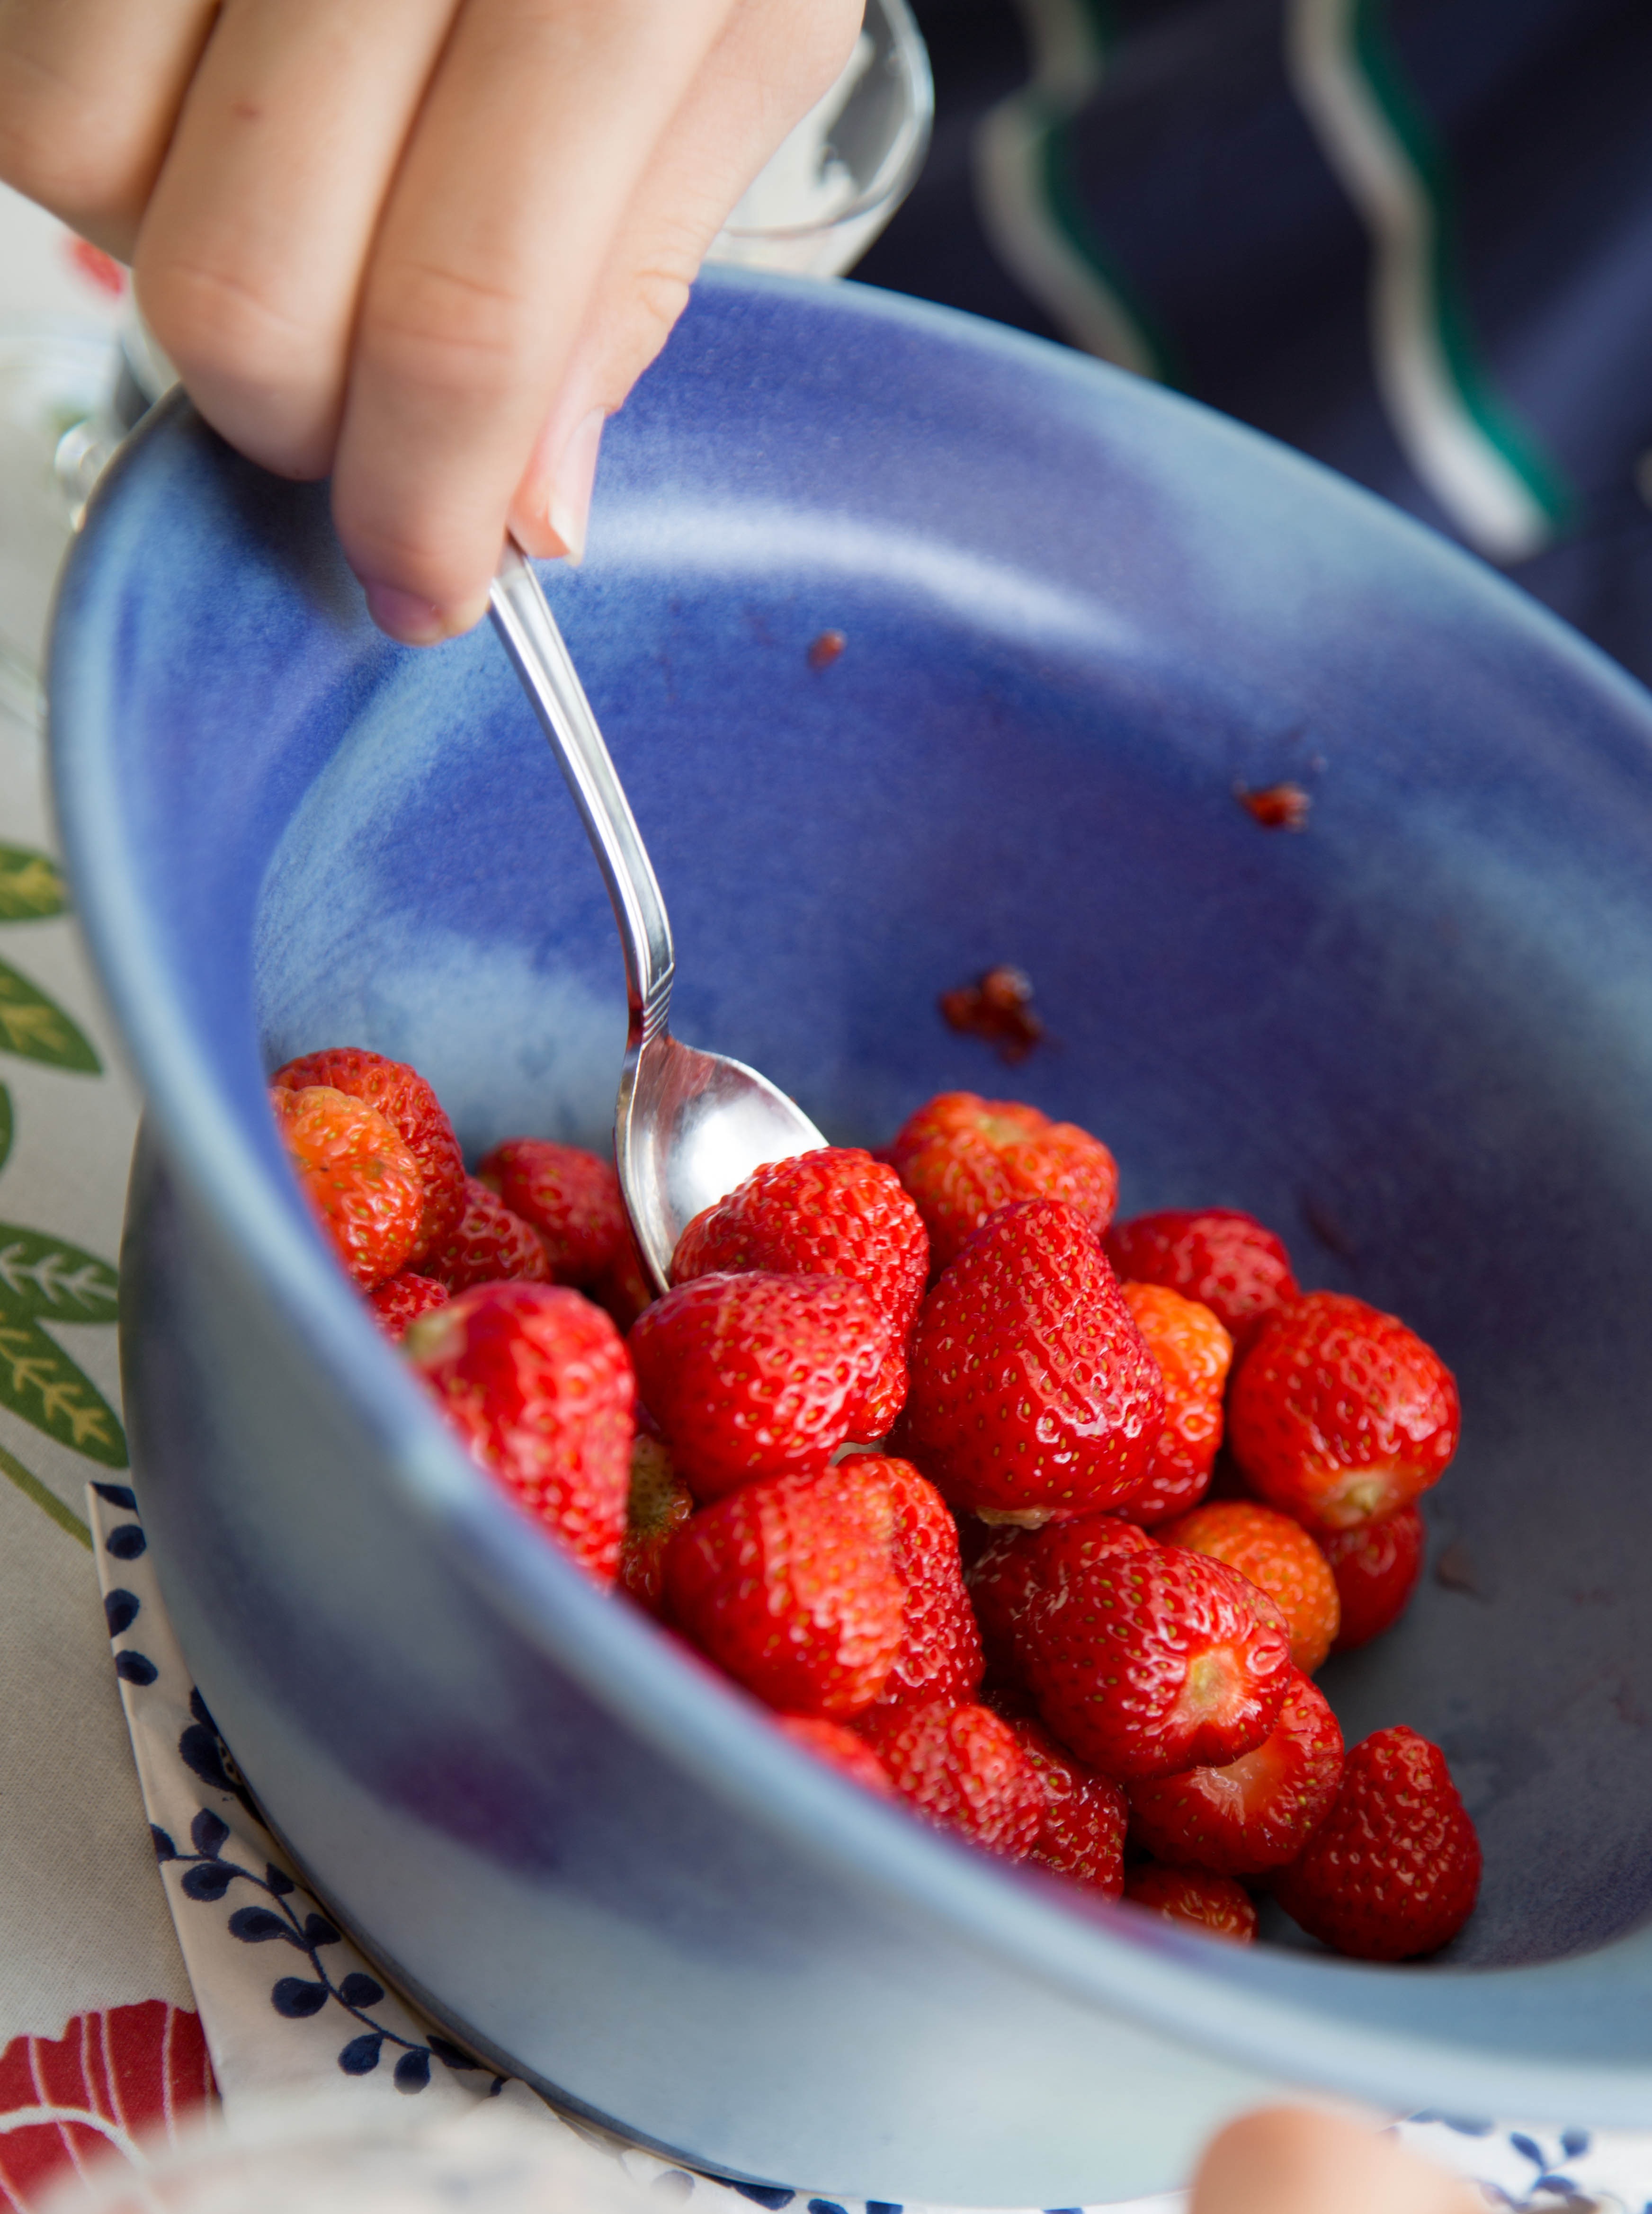
plant, fruit, berry, summer, meal, food, red, produce, blue, breakfast, dessert, strawberry, strawberries, midsummer, summer time, frutti di bosco